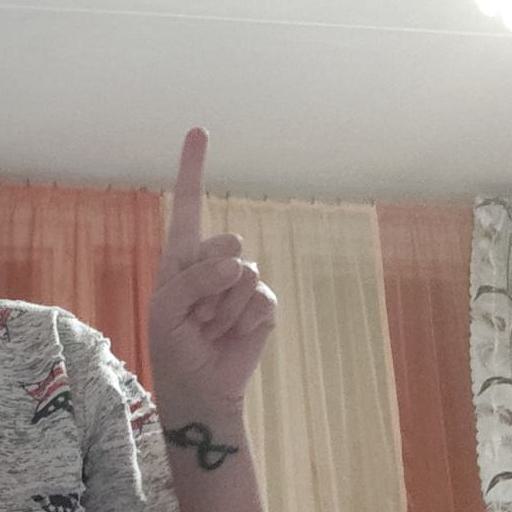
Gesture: one